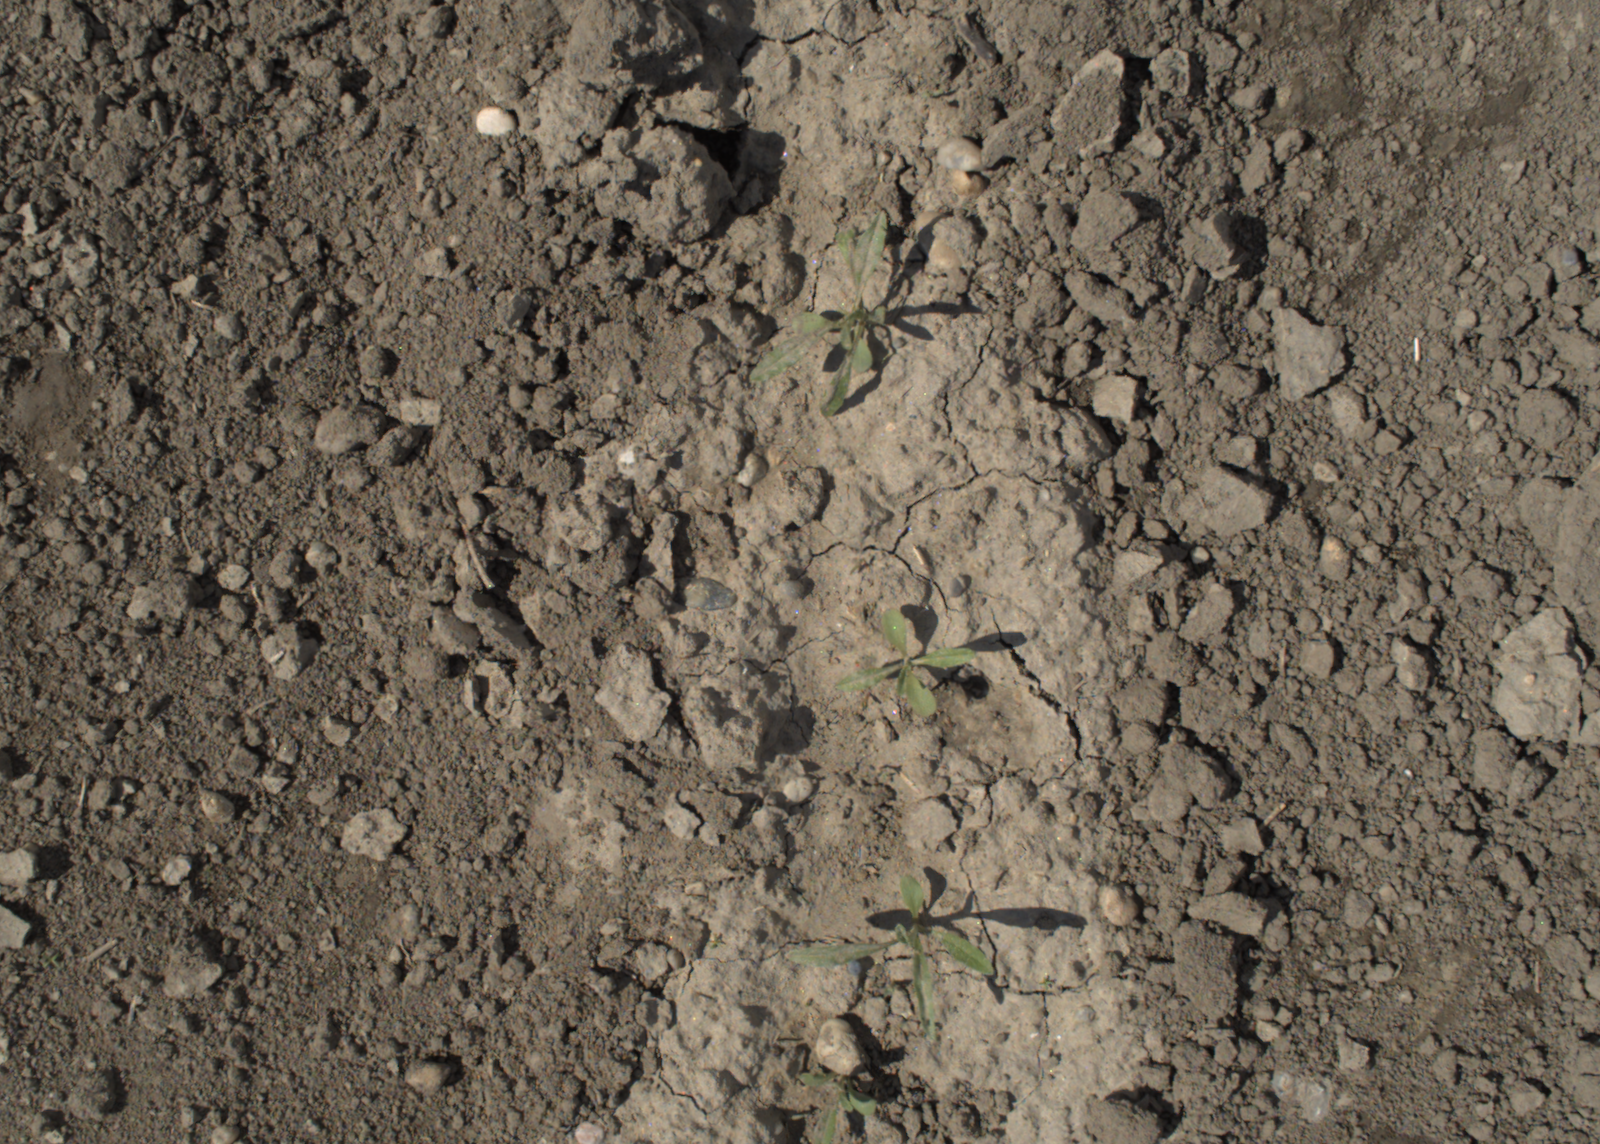
Capture date: 28.05.2021 10:29:26
Weather: mixed
Wind: medium
Seeding date: 27.04.2021
Plant canopy height (mm): 1018